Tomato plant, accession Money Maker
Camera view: vertical (180 deg); turntable rotation: 300 degrees
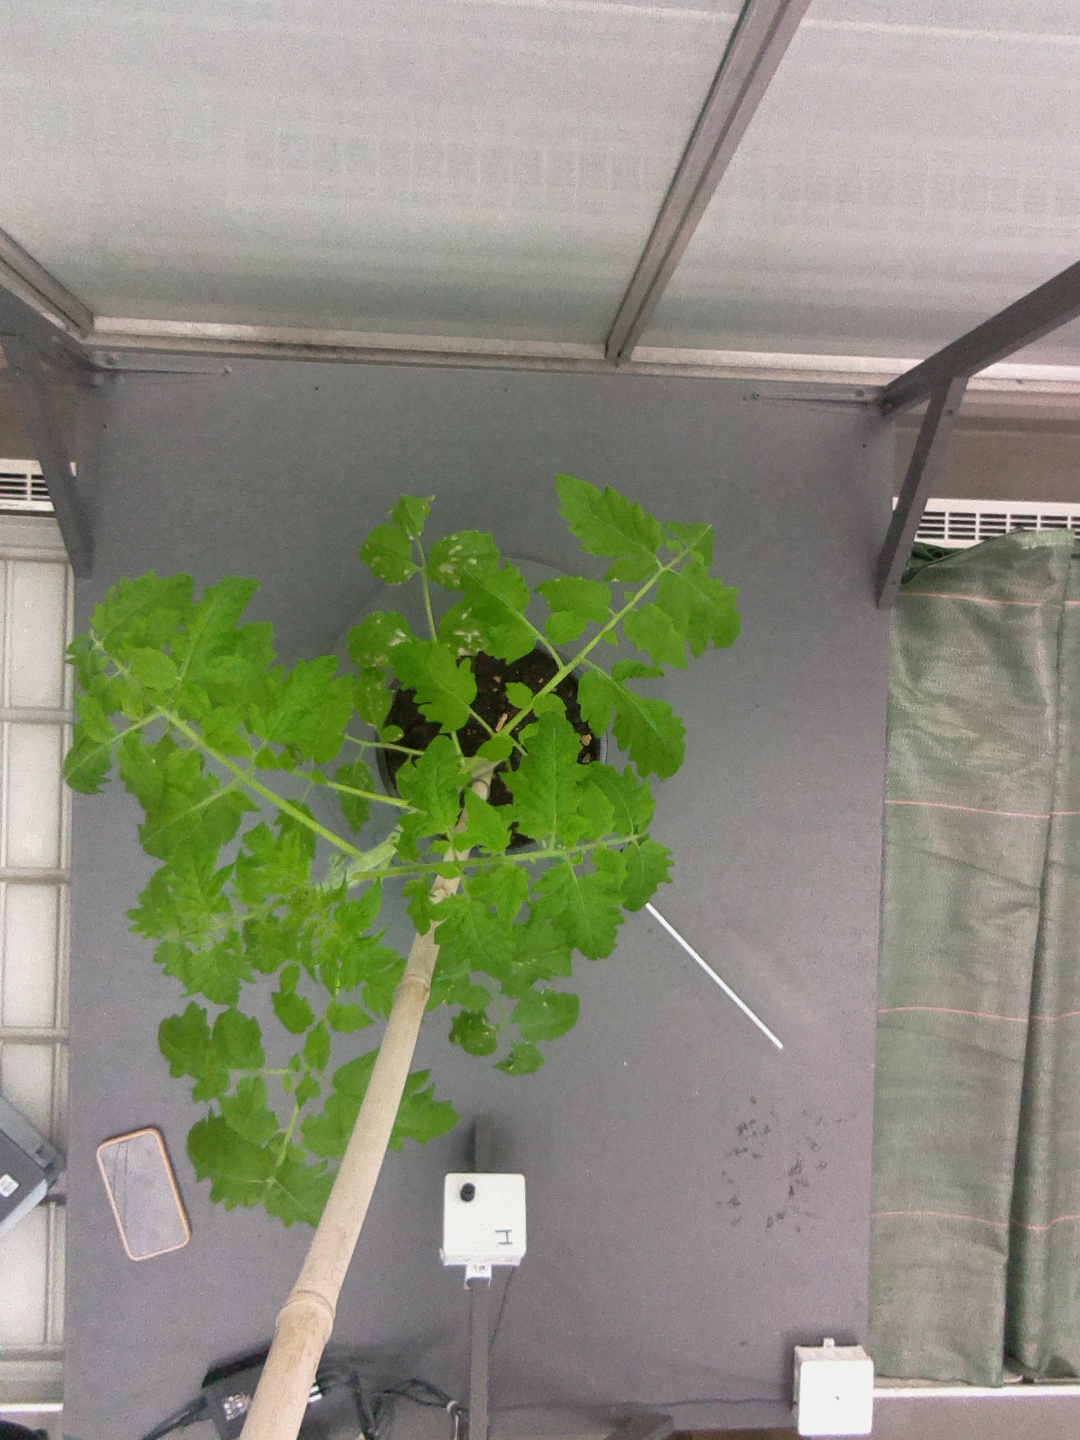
BBCH growth stage 52: 2 inflorescences visible